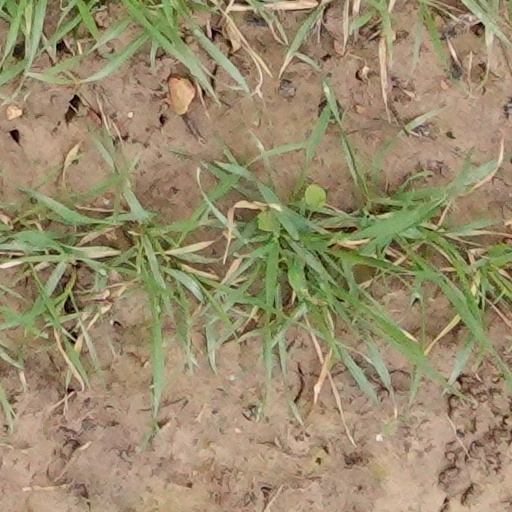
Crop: wheat